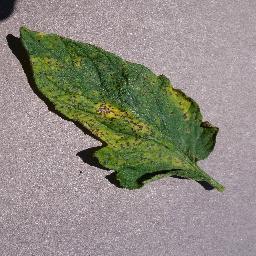
Label: Tomato___Septoria_leaf_spot